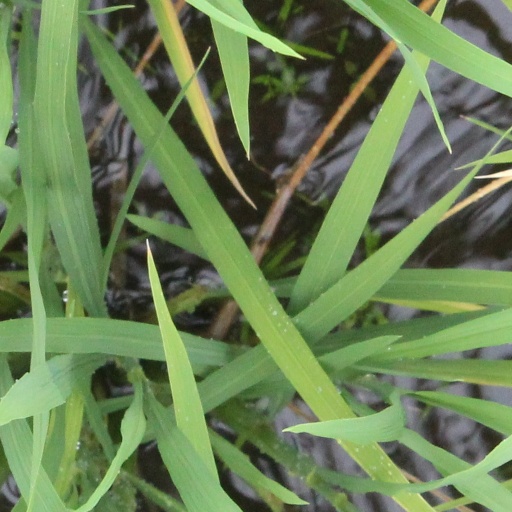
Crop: rice